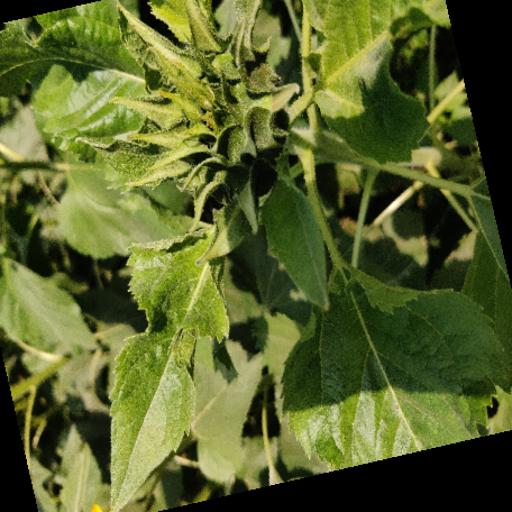
Label: Fresh_leaf